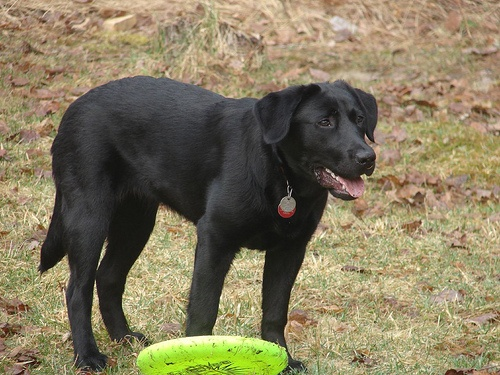
a large black dog standing in a field next to a neon frisbee.
a black dog is playing with a yellow frisbee
A black dog standing by a frisbee in a field.
A black dog standing next to a yellow frisbee.
A dog waits alongside a frisbee in a grassy area.